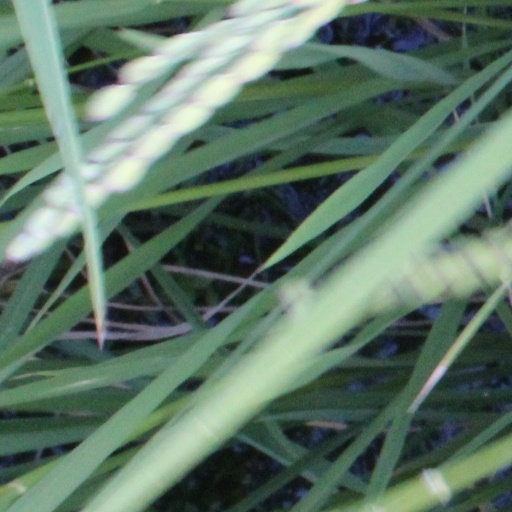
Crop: rice